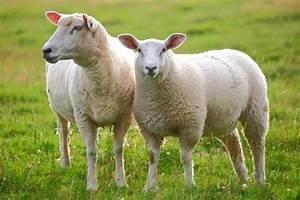
sheep